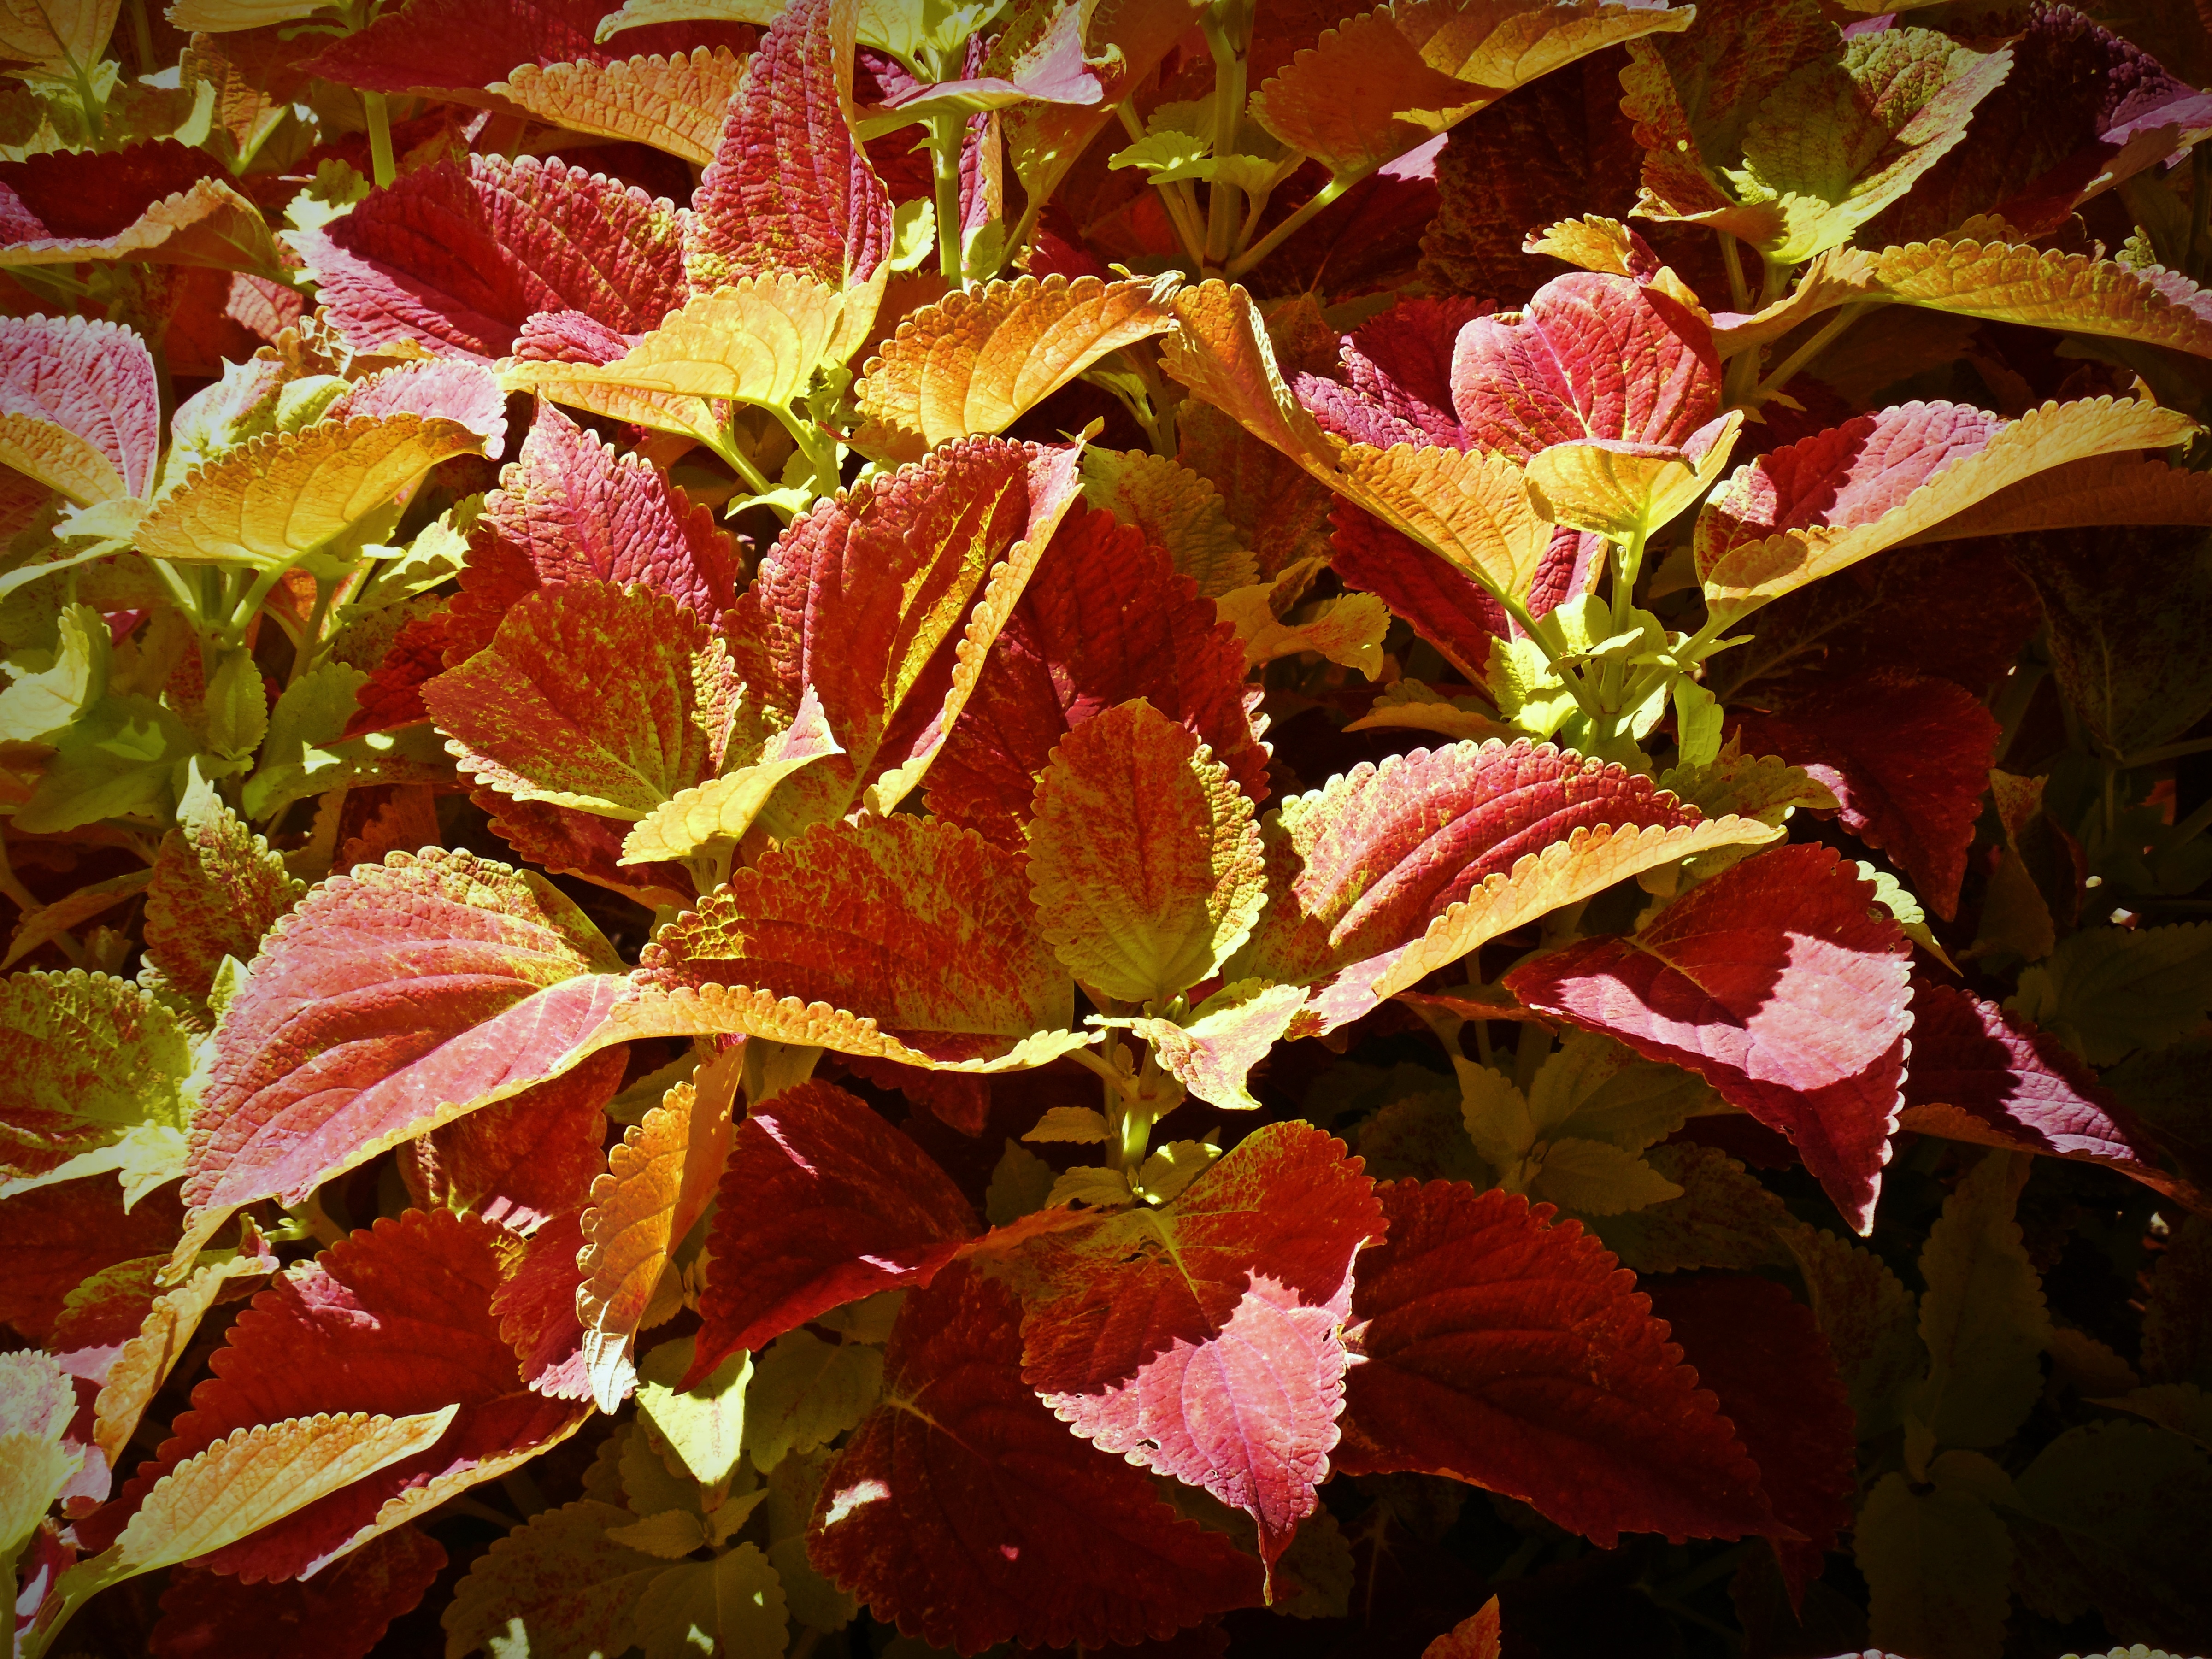
tree, plant, leaf, flower, petal, red, autumn, botany, flora, season, shrub, flowering plant, annual plant, woody plant, land plant